Ellen Lupton

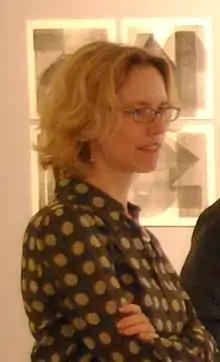
A portrait of Ellen Lupton

Ellen Lupton (born 1963) is a graphic designer, curator, writer, critic, and educator. Known for her love of typography, Lupton is the Betty Cooke and William O. Steinmetz Design Chair at Maryland Institute College of Art. Previously she was the Senior Curator of Contemporary Design at Cooper Hewitt, Smithsonian Design Museum in New York City and was named Curator Emerita after 30 years of service. She is the founding director of the Graphic Design M.F.A. degree program at Maryland Institute College of Art (MICA), where she also serves as director of the Center for Design Thinking. She has written numerous books on graphic design for a variety of audiences. She has contributed to several publications, including Print, Eye, I.D., Metropolis, and The New York Times.